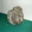
Label: rabbit